Climate change and gender

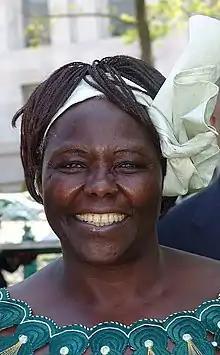
"Women hold the key to Climate's Future" – Wangari Maathai

A study of young people in Finland shows that concern over climate change has a higher impact on climate friendly consumption in women compared to men. A study done in the Czech Republic showcases this phenomenon as well. This may be incidental to differences in perception of climate change. Women tend to agree with the scientific opinion that anthropogenic greenhouse gas emissions are mainly responsible for climate change (m: 56%, f: 64%) and are more concerned about its effects: one 2010 study found 29% of men and 35% of women in the US to "worry about global warming a great deal".